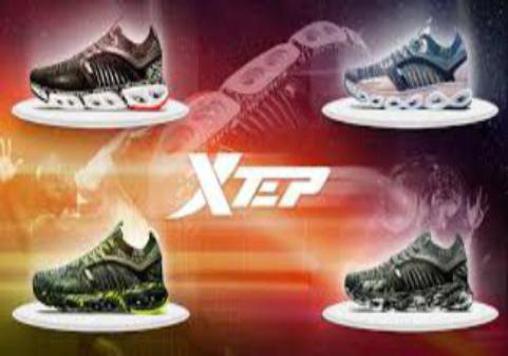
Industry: Clothes